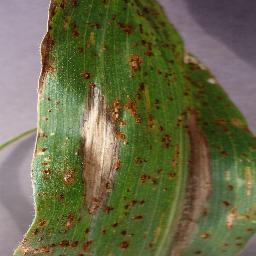
Label: Corn___Northern_Leaf_Blight